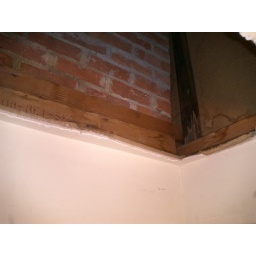
This is the insulation I added above the bedroom in a small cape house